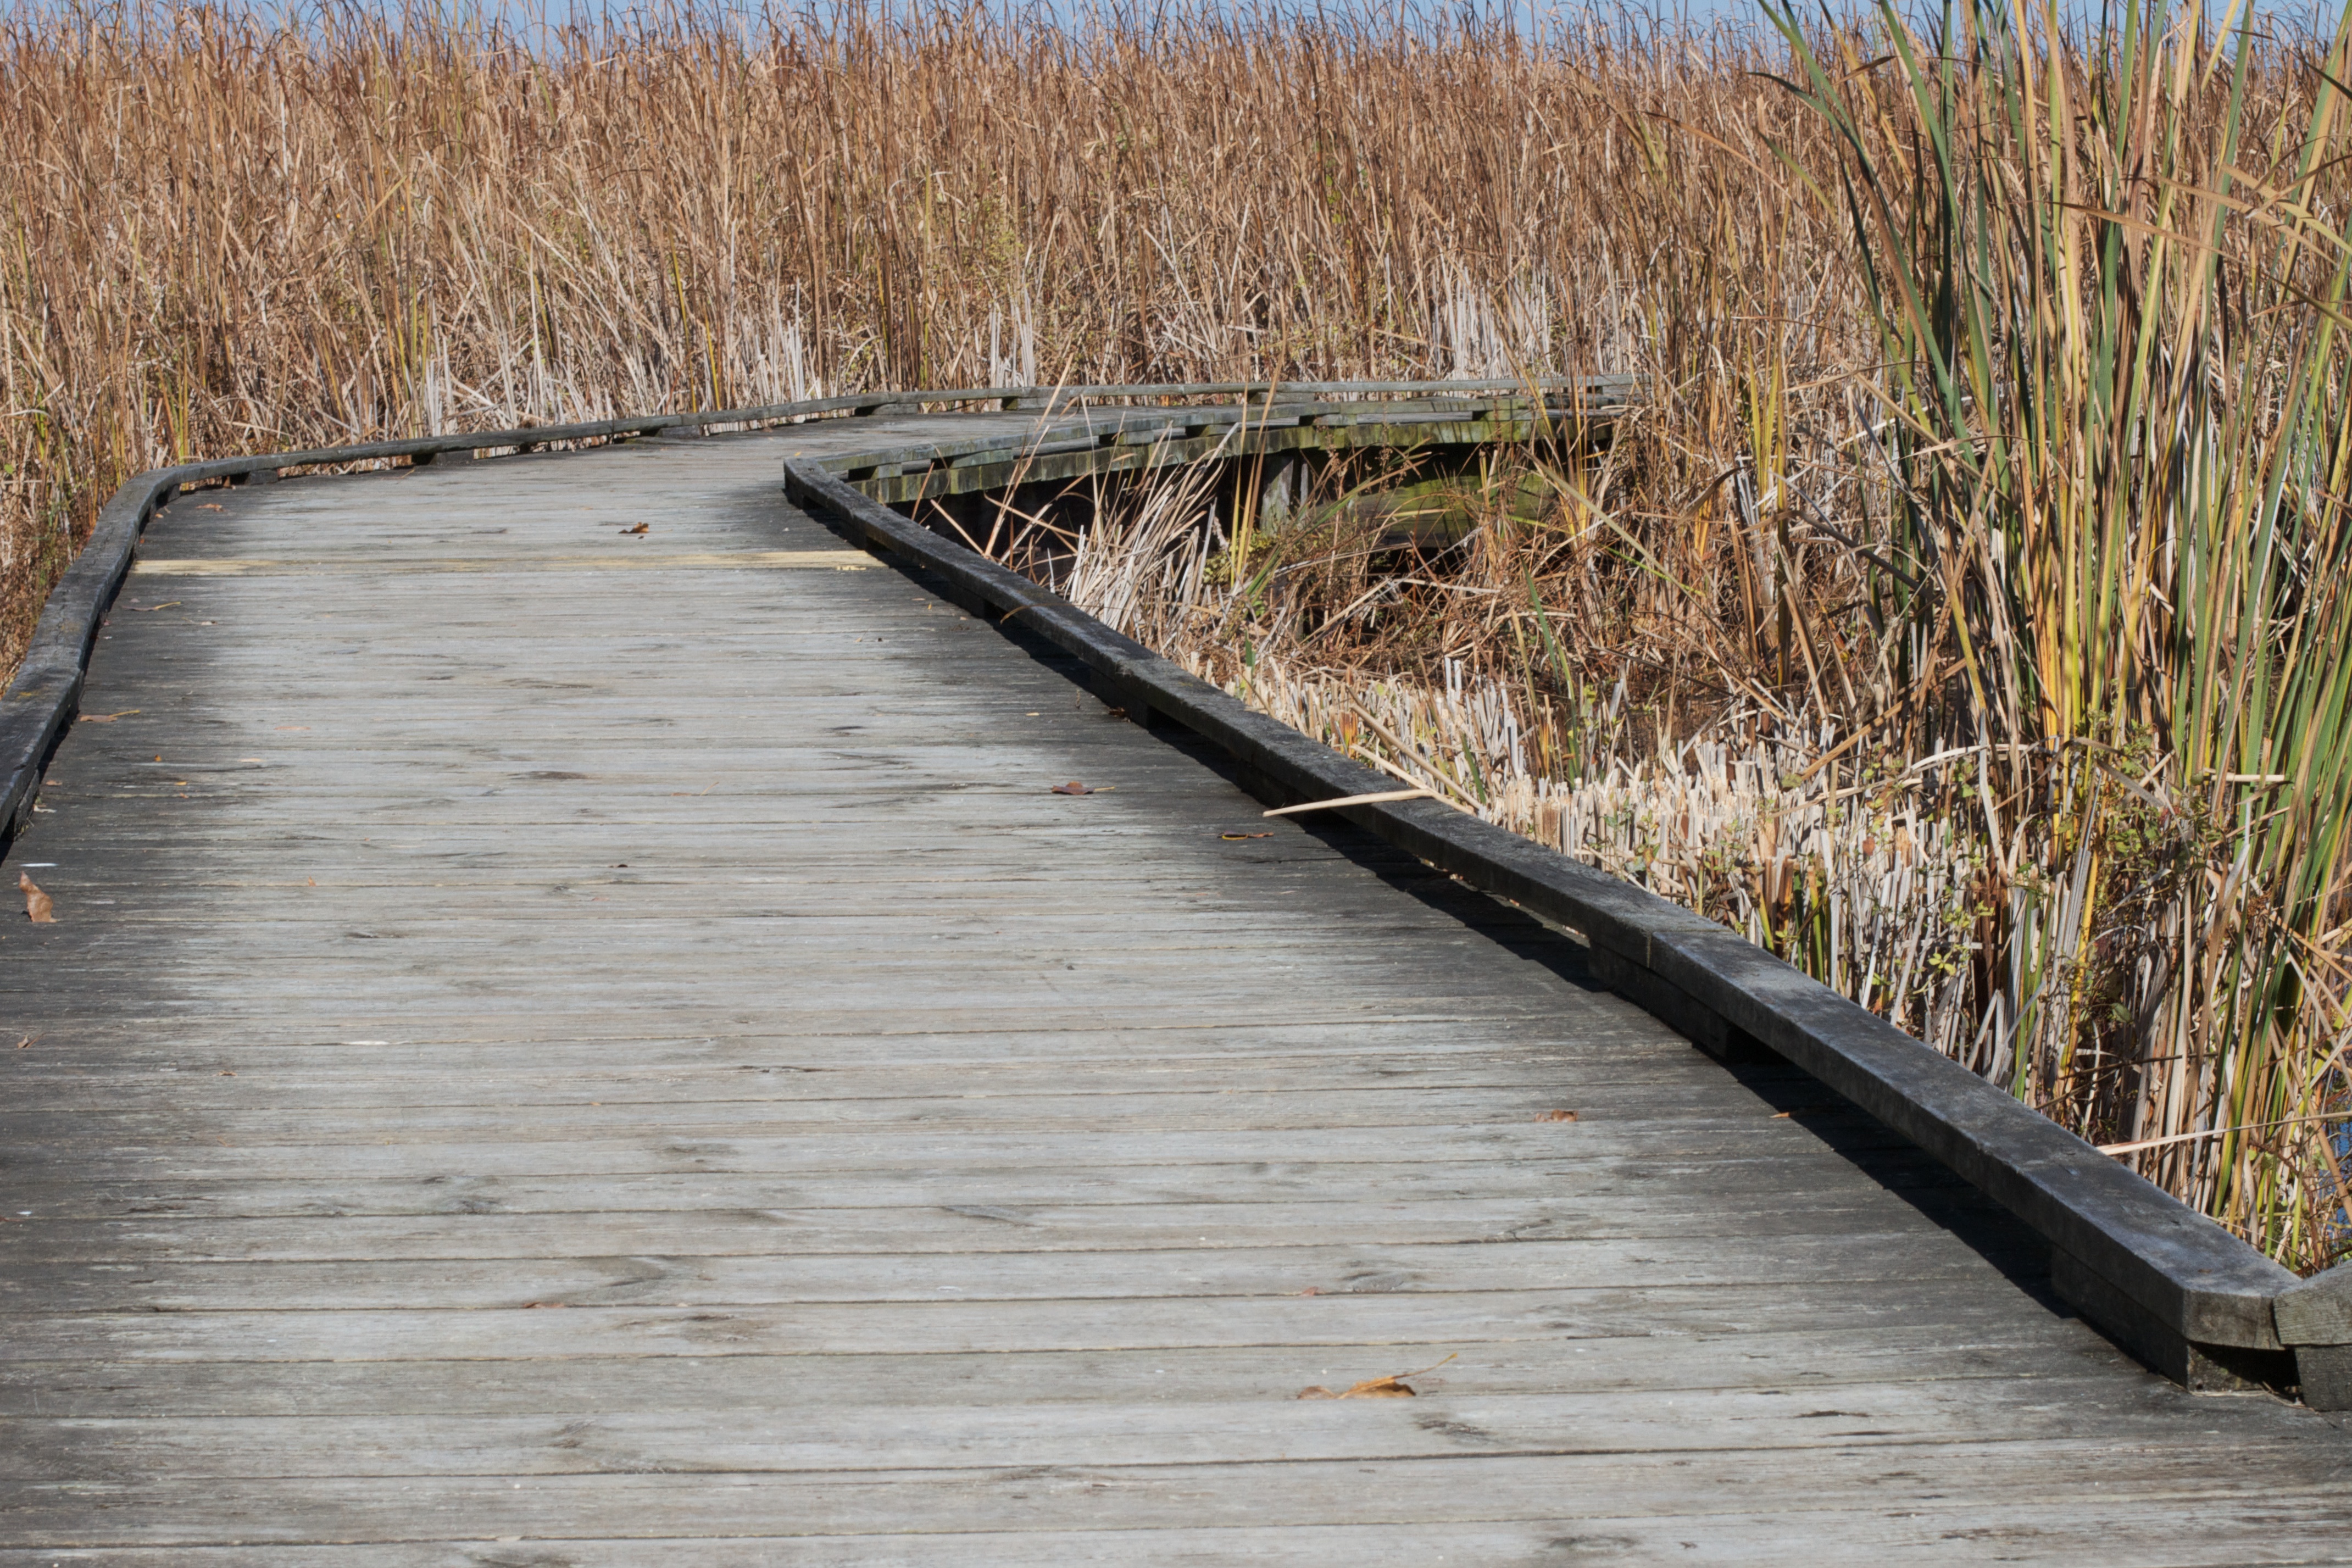
marsh, boardwalk, wood, track, asphalt, walkway, waterway, wetland, habitat, flooring, road surface, grass family